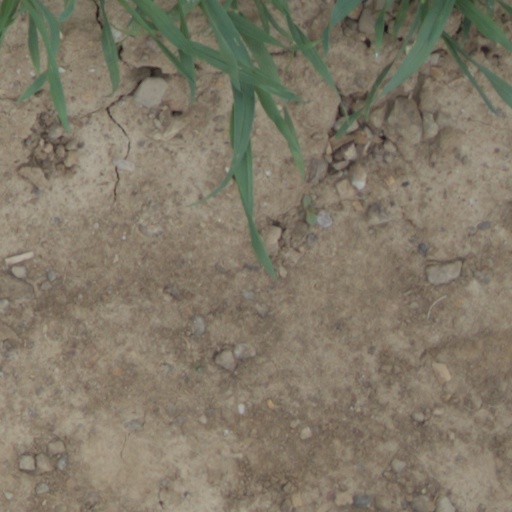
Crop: wheat